Doraemon (1973 TV series)

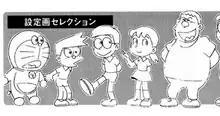
Cast of the 1973 anime

The voice cast was determined in cooperation with Aoni Production and Theatre Echo.